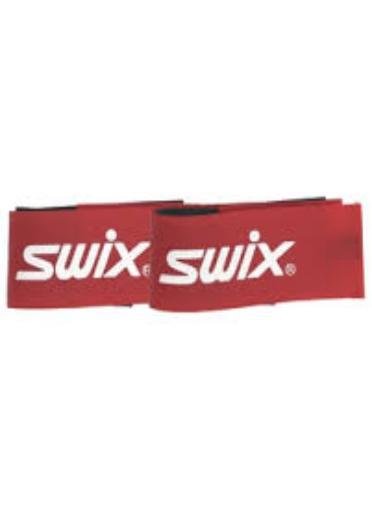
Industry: Sports